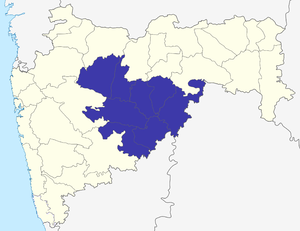
La Division d'Aurangabad est l'une des divisions administratives de l'État indien du Maharashtra.